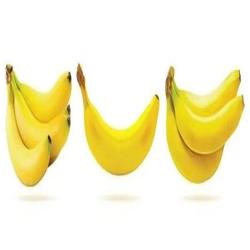
Label: Banana